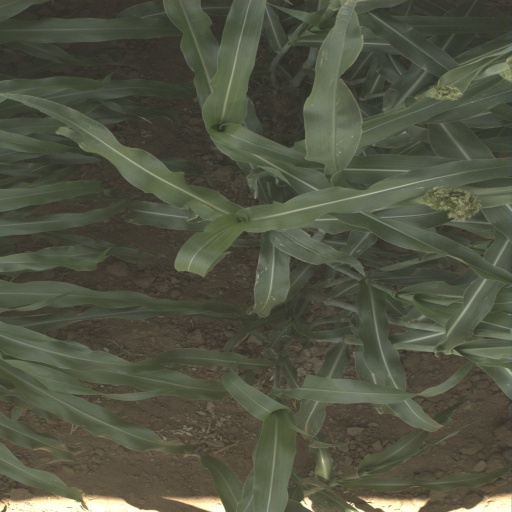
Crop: sorghum